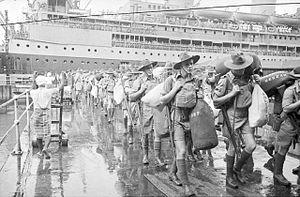
La stratégie de Singapour est un principe militaire élaboré et mis en œuvre par l'Empire britannique entre 1919 et 1941. Il s'agissait d'une série de plans stratégiques qui, bien qu'ayant évolué durant cette période, avaient tous pour but d'empêcher une attaque de ses territoires par l'Empire du Japon en mobilisant un ensemble de la Royal Navy pour intercepter et détruire une flotte qui se dirigerait vers l'Inde ou l'Australie. Singapour fut choisi en 1919 pour abriter cet ensemble et les travaux de construction de la base navale et de ses défenses se poursuivirent durant les deux décennies suivantes.
La 8ᵉ division d'infanterie australien est une division de l'armée australienne créé en 1940.